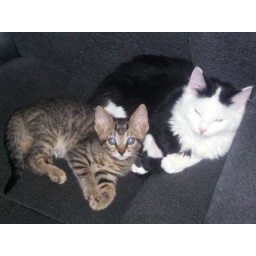
two cats in the chair